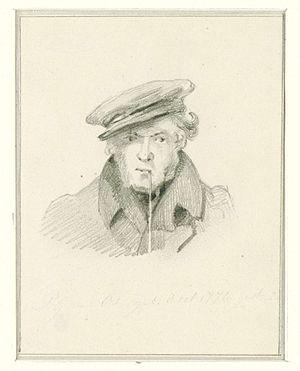
Pieter Gerardus van Os est un peintre et graveur néerlandais, membre de la célèbre famille d'artistes Van Os.